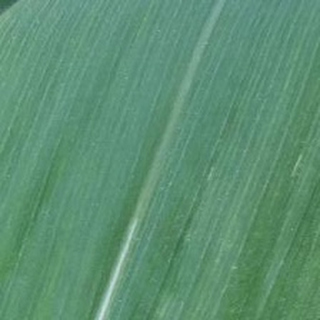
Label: healthy_corn